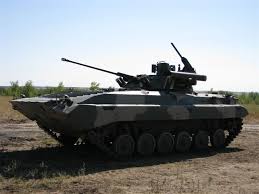
Label: BMD